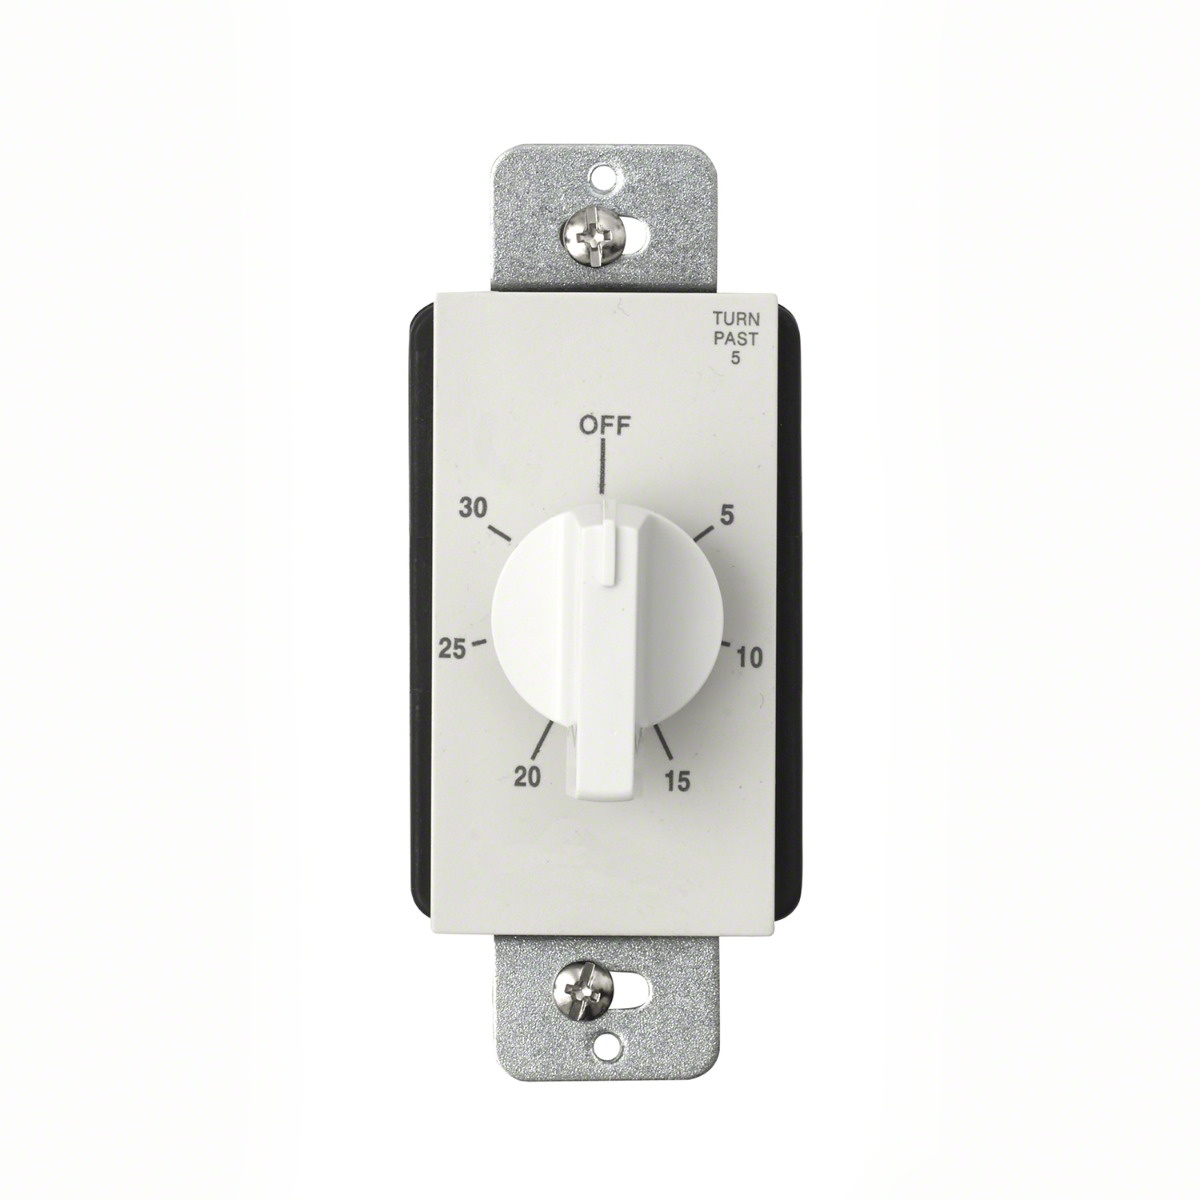
Mr. Steam 104327B Commercial Mechanical Timer with Steam Vent
Mr. Steam 104327B Commercial Mechanical Timer with Steam Vent
Brand: Mr. Steam
Category: Home & Garden > Household Appliance Accessories > Laundry Appliance Accessories > Garment Steamer Accessories